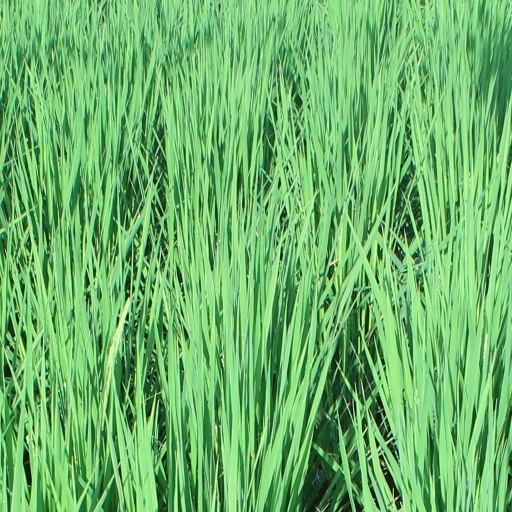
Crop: rice